Alex Hannum

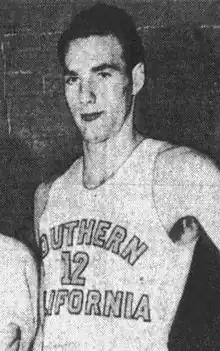
Hannum, circa 1947

Alexander Murray Hannum (July 19, 1923 – January 18, 2002) was an American professional basketball player and coach. Known as Sarge because of his military background, Hannum played center for six different teams, most notably the Milwaukee (later St. Louis) Hawks in the National Basketball Association (NBA), where he spent three seasons.